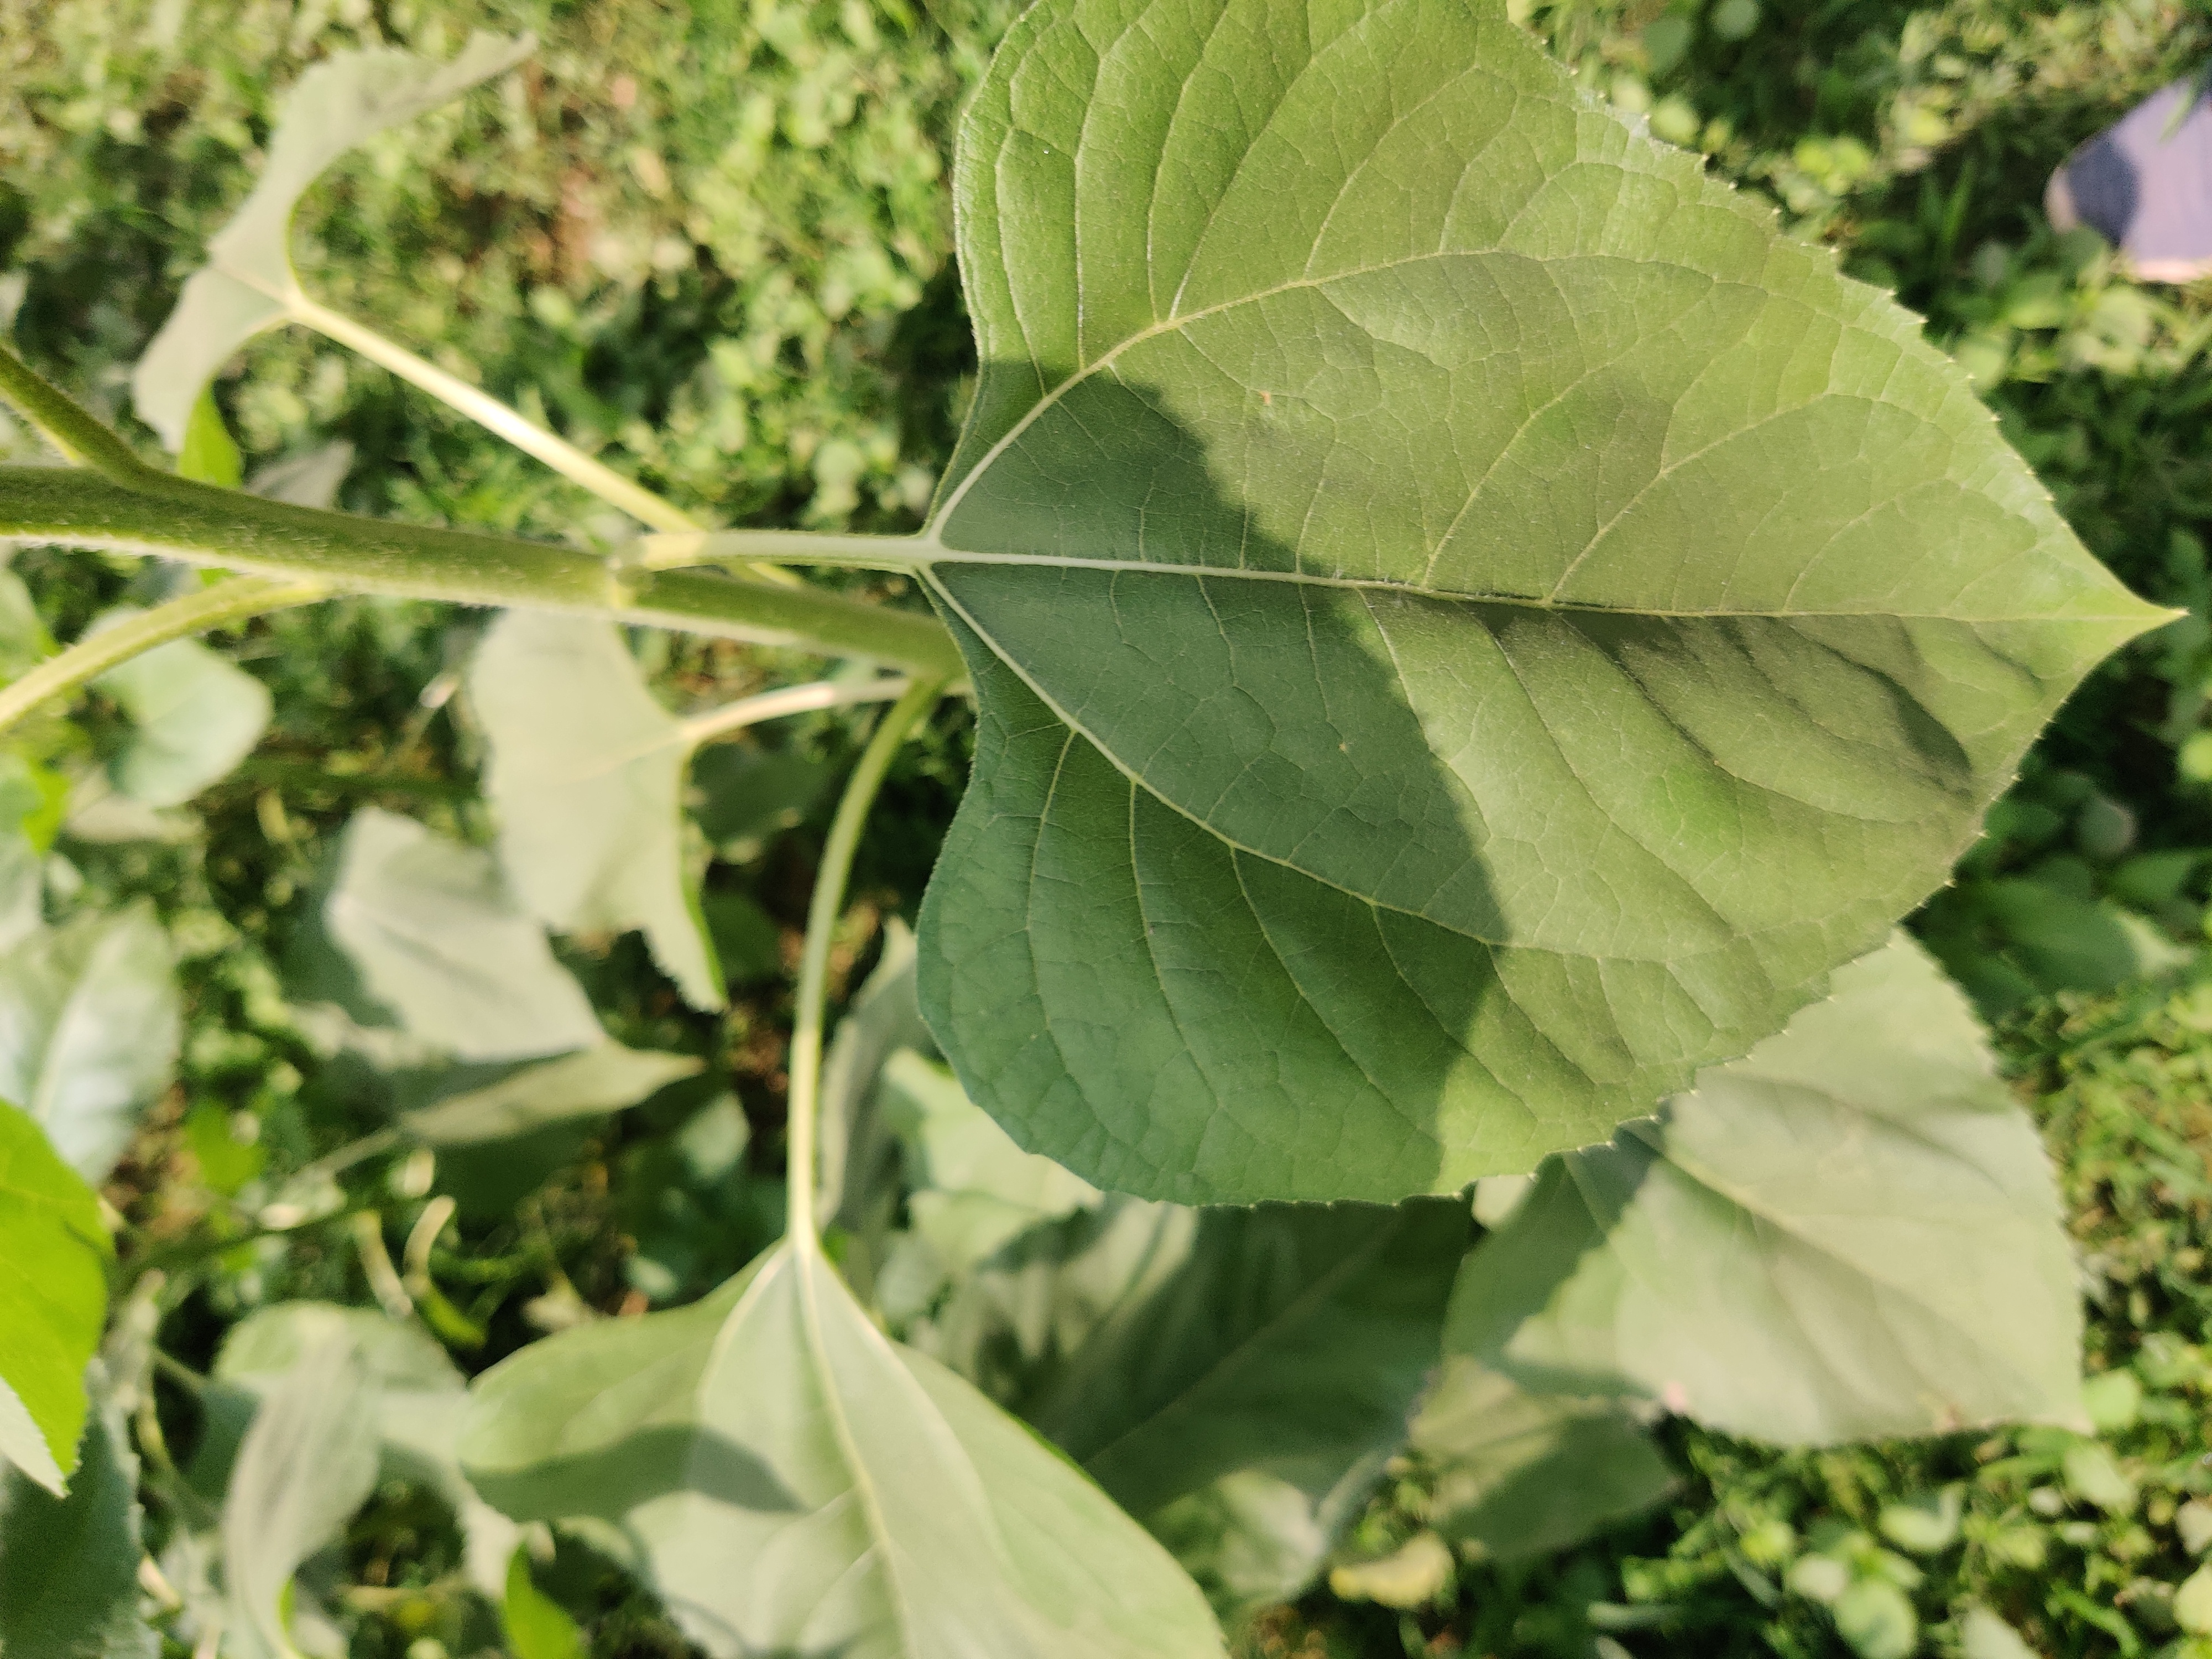
Label: Fresh_leaf